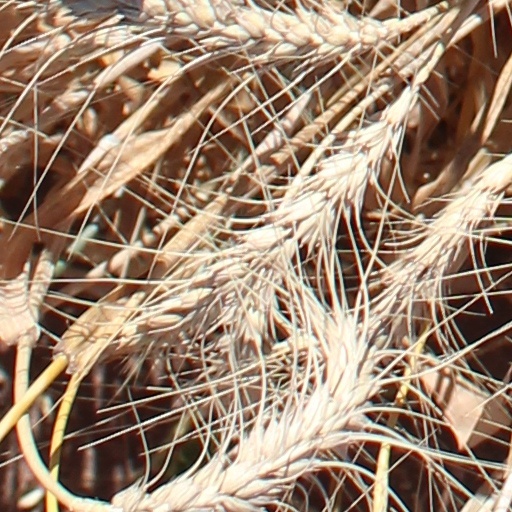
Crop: wheat